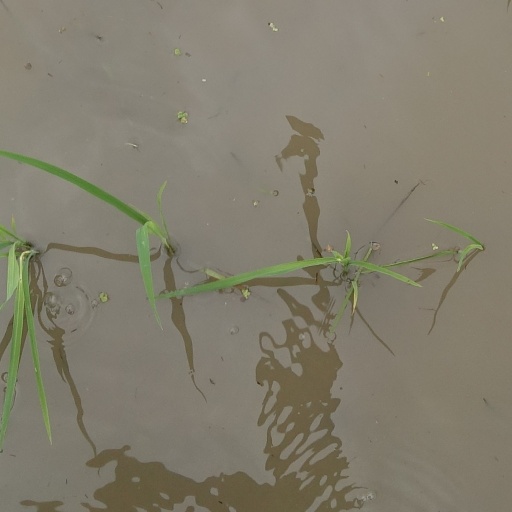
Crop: rice